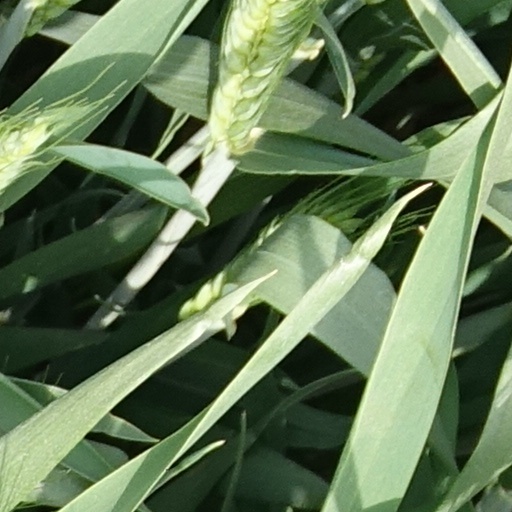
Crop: wheat